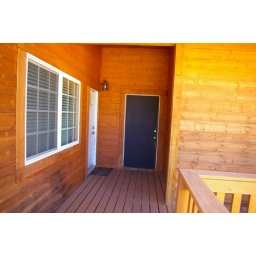
front entry deck, garage door on right, front door and window over stairwell on left